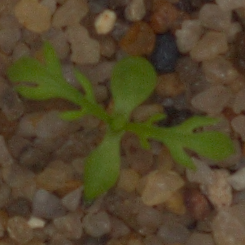
Label: scentless_mayweed